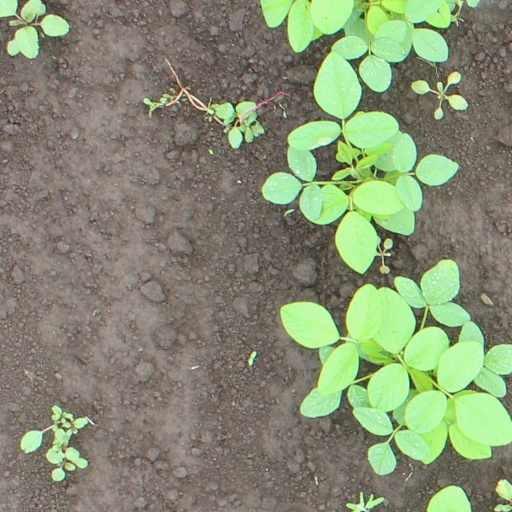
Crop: soybean